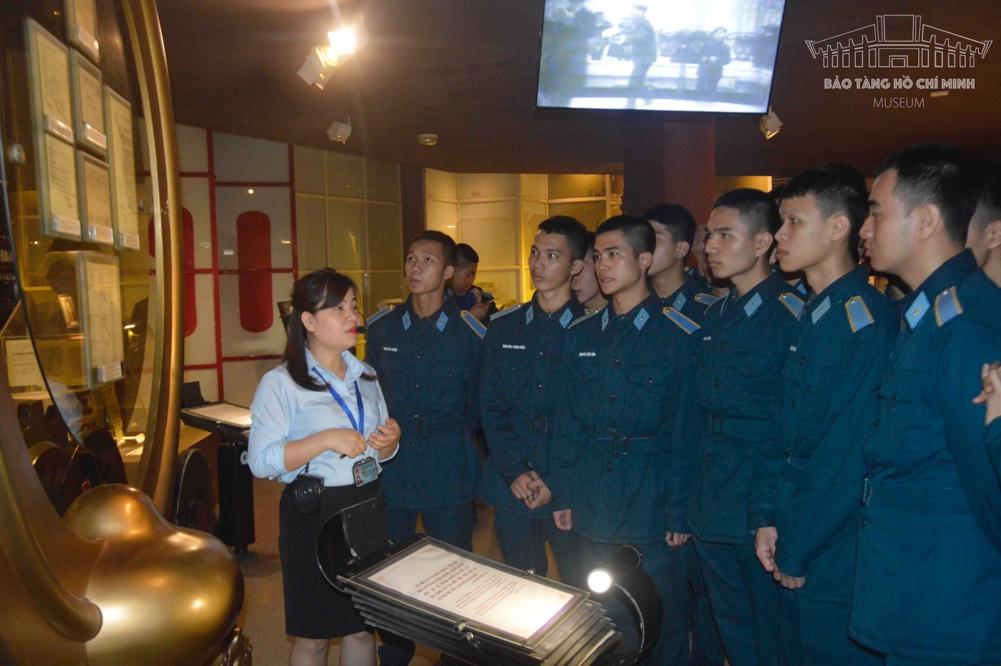
có một nhóm người đang mặc quân phục ở trong phòng trưng bày